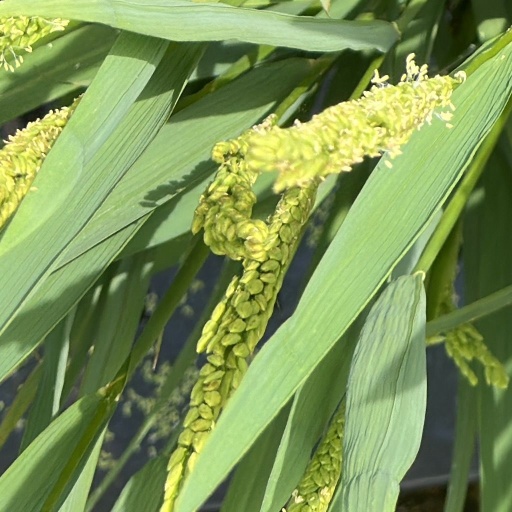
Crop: rice